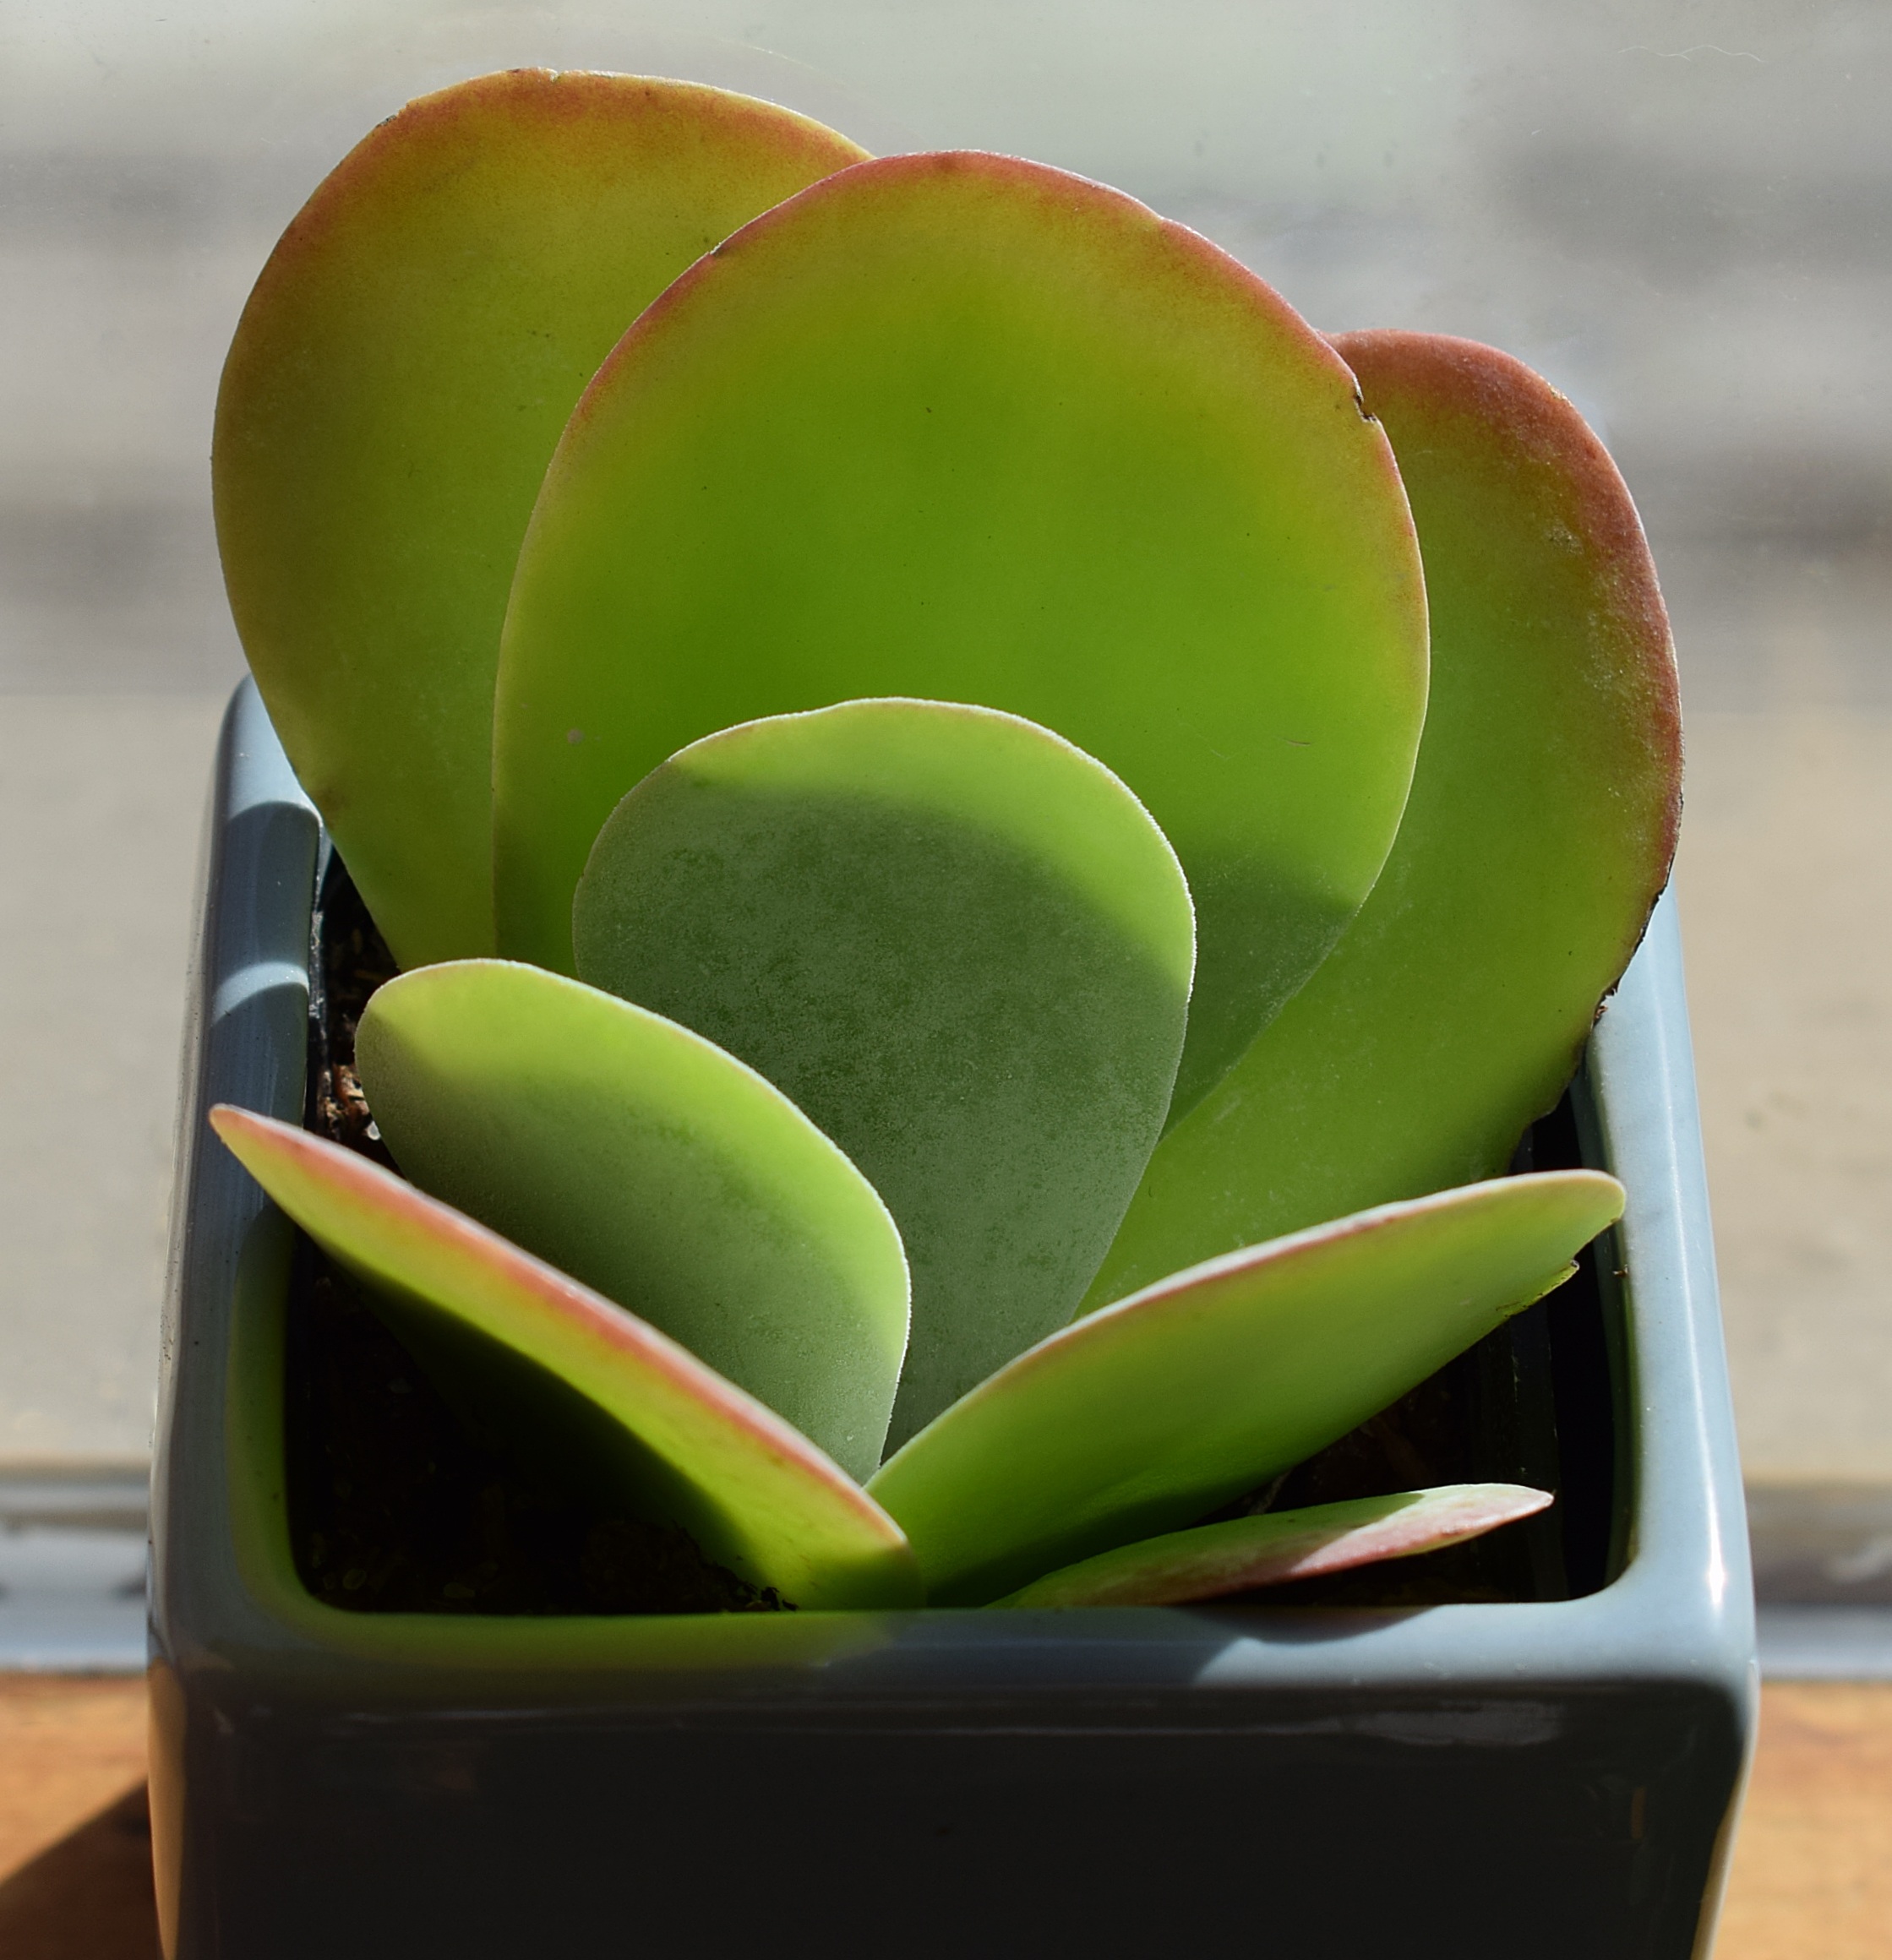
nature, plant, leaf, flower, green, natural, small, blue, yellow, garden, flora, houseplant, art, macro photography, flowering plant, container plant, land plant, succulent in blue pot, crassula arborescense